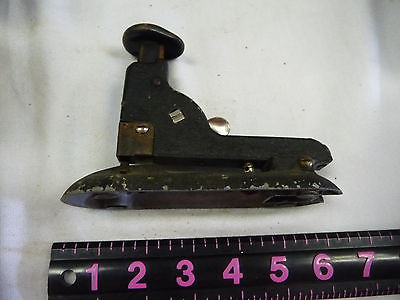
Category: stapler